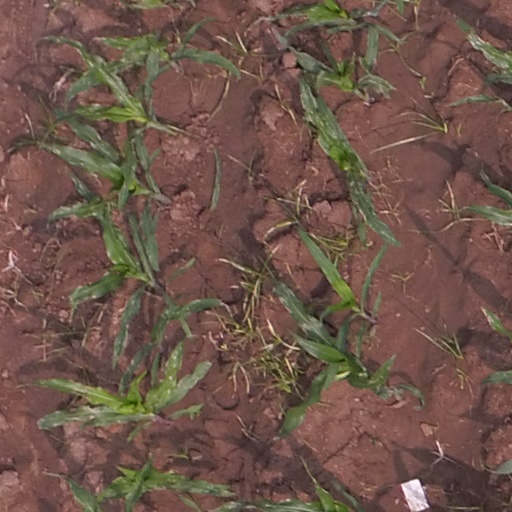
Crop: maize; corn